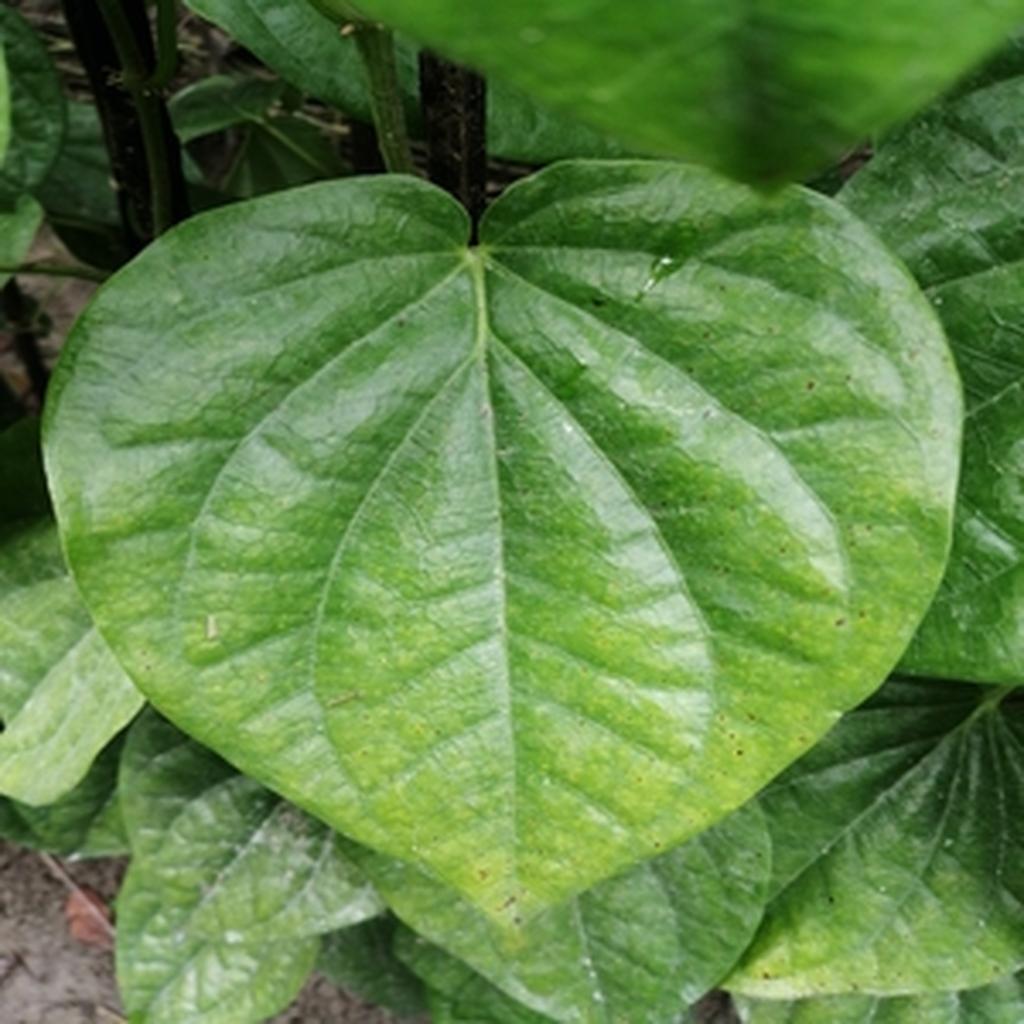
Label: Leaf_Spot